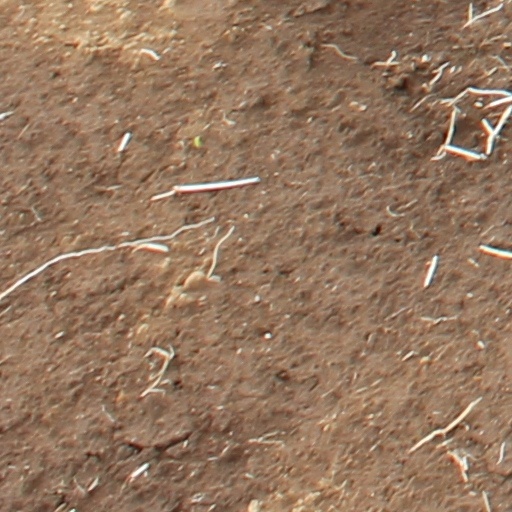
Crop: wheat